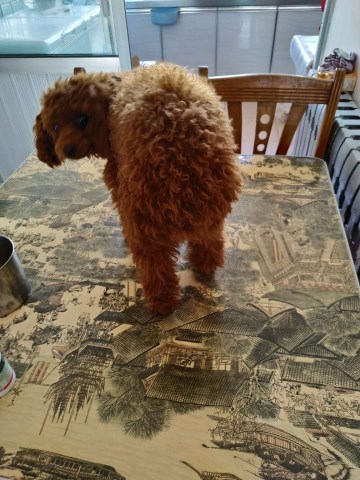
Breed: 7449-n000128-teddy